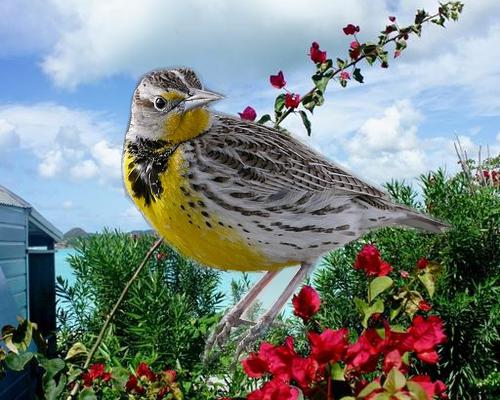
Bird species: Western_Meadowlark
Bird type: waterbird
Background: water